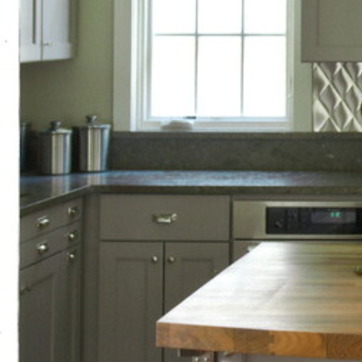
Material: polishedstone